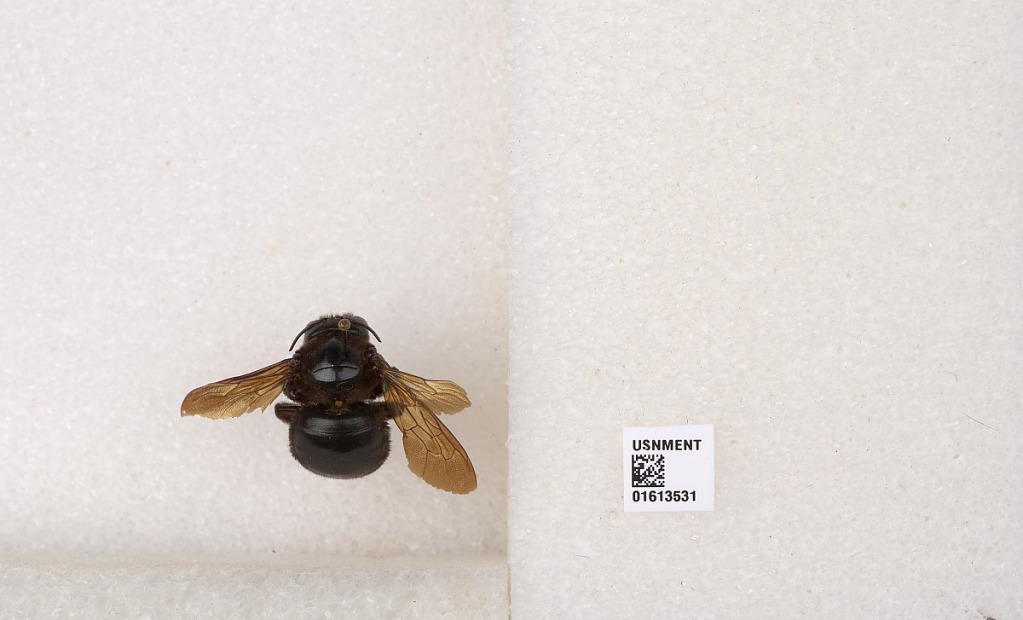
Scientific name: Xylocopa (Neoxylocopa) transitoria Pérez